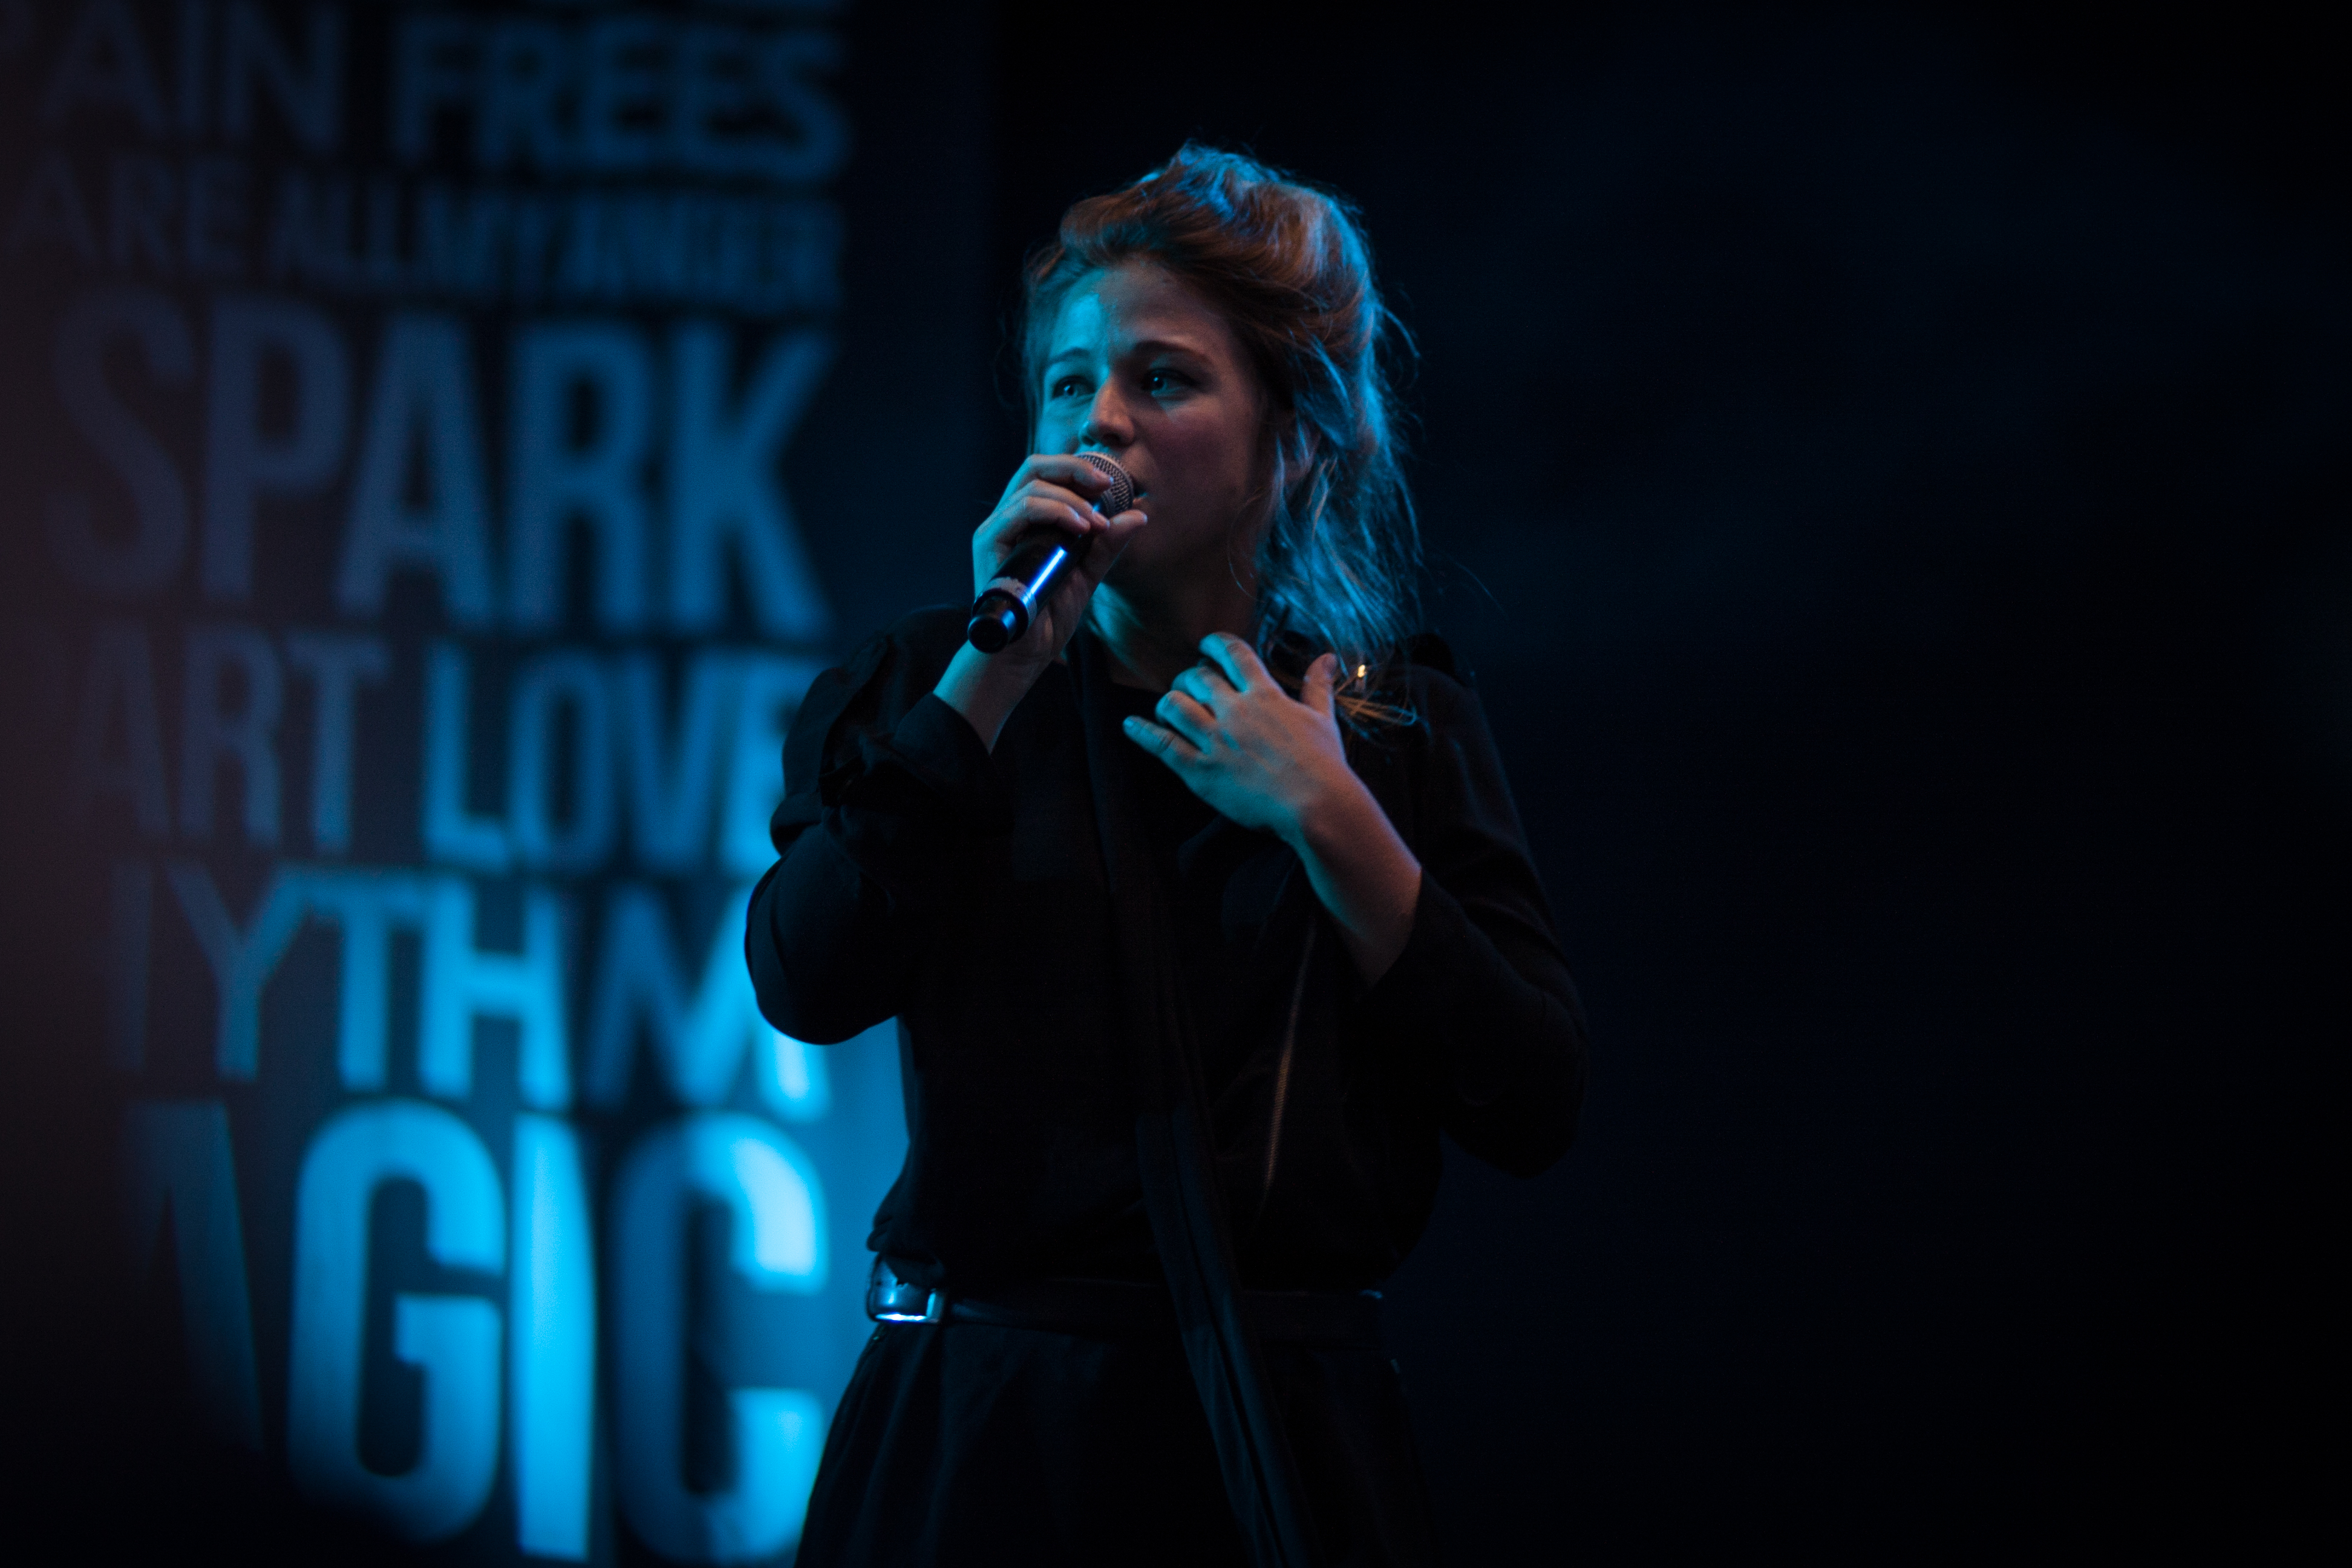
music, concert, live, canon, darkness, performance art, festival, 40d, stage, 2012, dour, dour2012, sue, selah, selahsue, performance, bassist, singing, guitarist, entertainment, performing arts, singer songwriter, rock concert, musical theatre